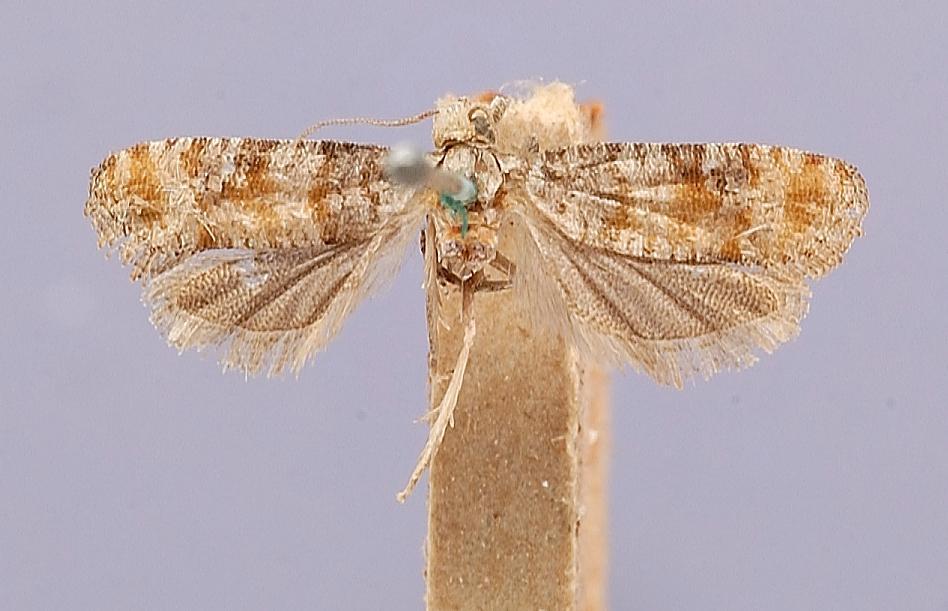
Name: Retinia frustrana
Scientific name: Retinia frustrana Comstock, 1880
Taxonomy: Animalia, Arthropoda, Insecta, Lepidoptera, Tortricidae
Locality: near Washington, District of Columbia, [Not Stated], Virginia, United States
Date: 18 Jun 1879